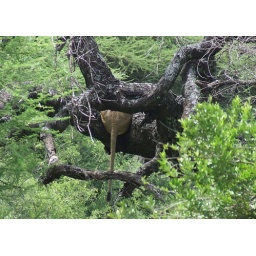
Lion sleeping in a tree (very rare)